Gillian Docherty

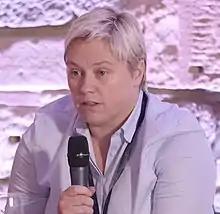
Docherty at the UK Data Service Data Impact 2016 event

Gillian Docherty is a British computer scientist. She is Chief Commercial Officer at the University of Strathclyde and President of Glasgow Chamber of Commerce. From 2015 to 2022 she was the CEO of The Data Lab, the Scottish innovation centre for data science and artificial intelligence. She was appointed the first Chair of Scotland's AI Alliance in 2021, created to implement the activities of Scotland's AI Strategy.